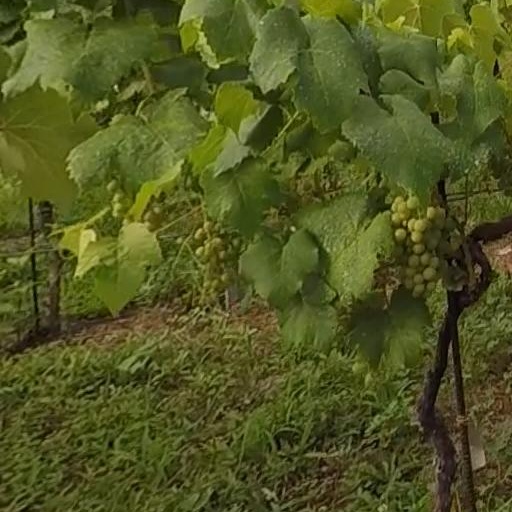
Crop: grape